Gail Ashley

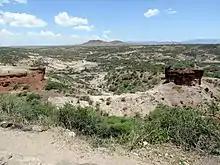
The Olduvai Gorge, where the majority of Gail Ashley's research and study took place.

Ashley's research career has focused on glaciation and paleoecology.